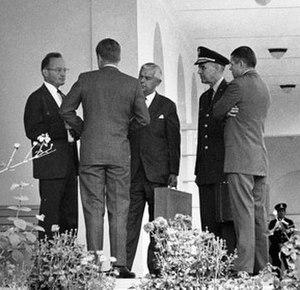
Un blocus est une opération visant à couper le ravitaillement ou les communications d'une zone par la force. Aujourd'hui, le terme peut aussi être utilisé à des échelles plus restreintes, par exemple pour l'occupation d'un bâtiment. Il ne doit pas être confondu avec l'embargo ou les sanctions qui sont des barrières légales au commerce et est différent du siège qui vise plutôt une ville ou une forteresse. Historiquement, le blocus prenait place sur mer avec une puissance qui bloquait le commerce maritime avec le pays cible ; cependant bloquer les transports terrestres peut également être considéré comme un blocus.